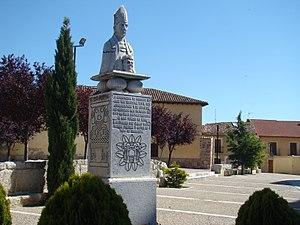
Cigales est une commune de la province de Valladolid dans la communauté autonome de Castille-et-León en Espagne.